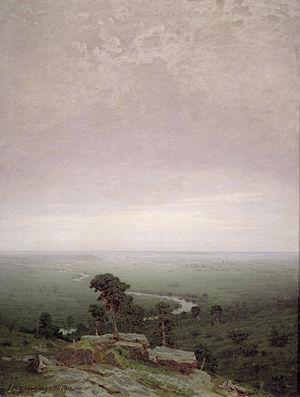
Arkhip Ivanovitch Kouïndji, né le 27 janvier 1841 à Marioupol dans l'Oblast de Donetsk, Empire russe et mort le 24 juillet 1910 à Saint-Pétersbourg, est un peintre paysagiste ukrainien d'origine grecque-pontine.